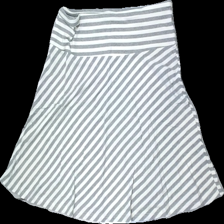
View: front
Type: Skirt
Category: Ladies
Brand: H&M
Colors: White, Grey
Material: 100% viscose
Pattern: Striped
Cut: Regular
Size: 44
Season: All
Price range: <50
Recommended usage: Export
Comment: washed out